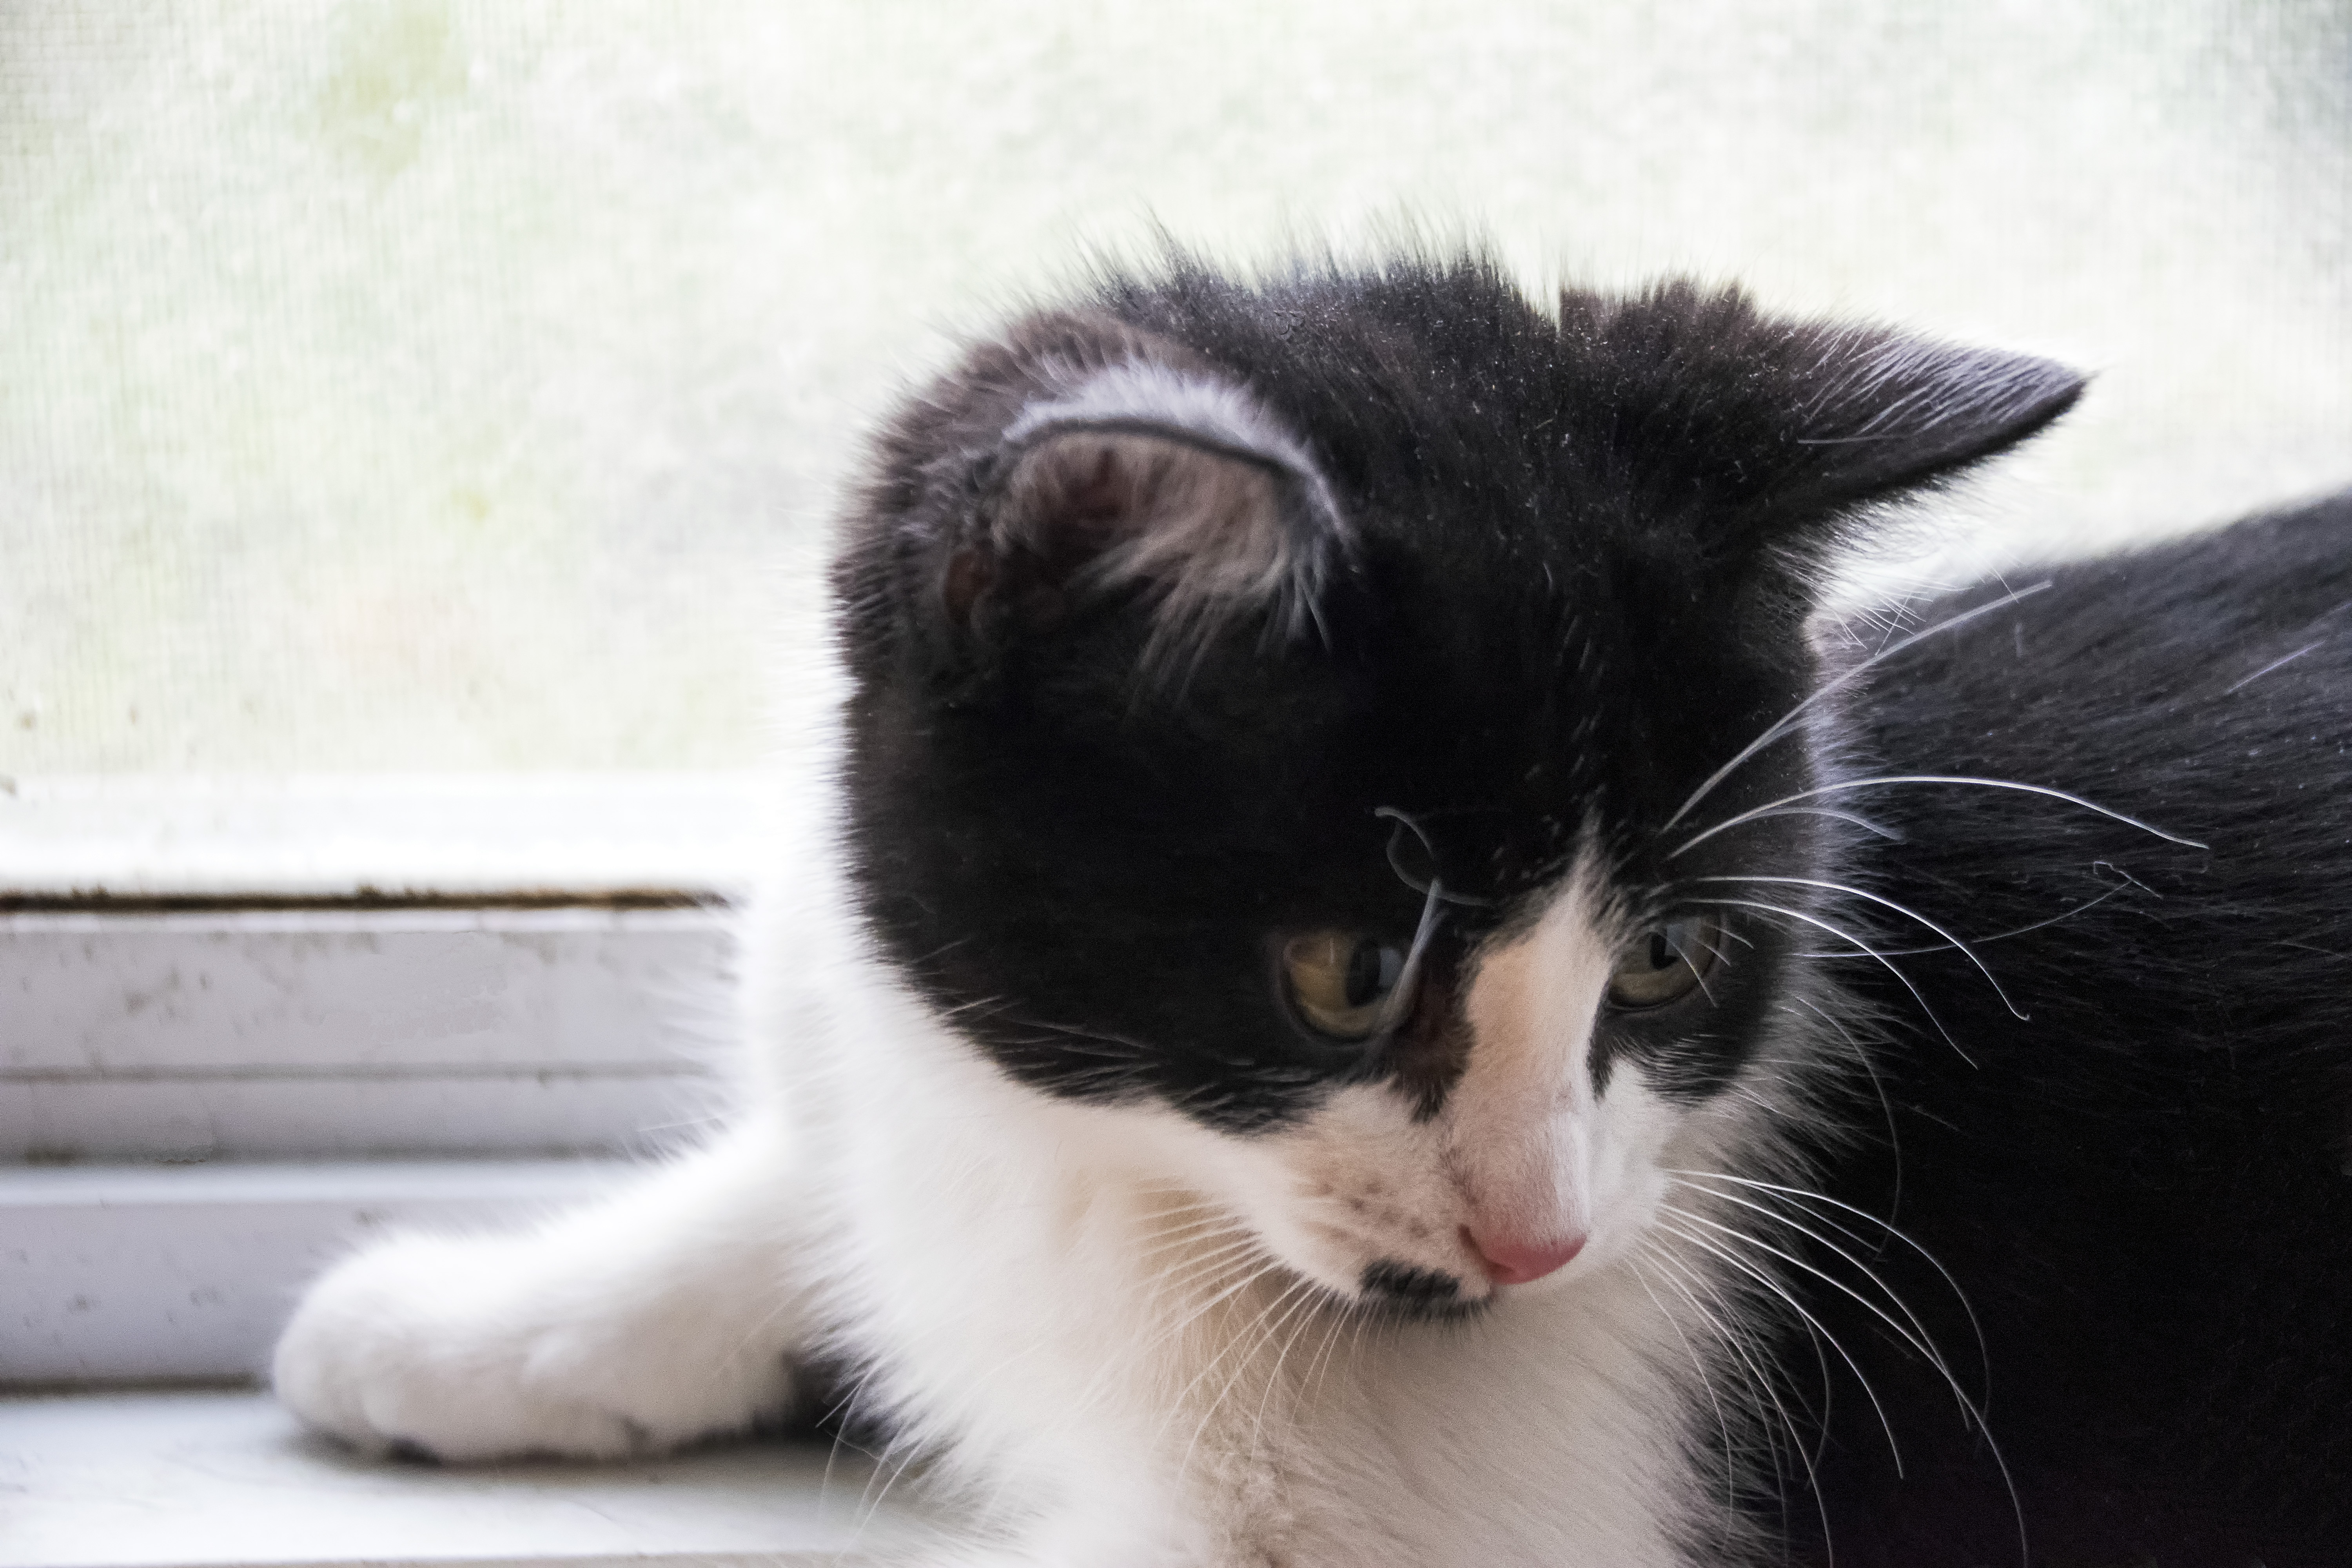
kitten, cat, mammal, black, nose, whiskers, canada, vertebrate, chat, quebec, sherbrooke, norwegian forest cat, small to medium sized cats, cat like mammal, carnivoran